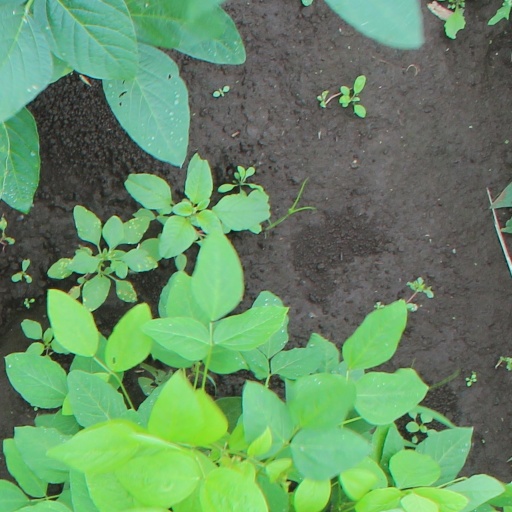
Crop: soybean